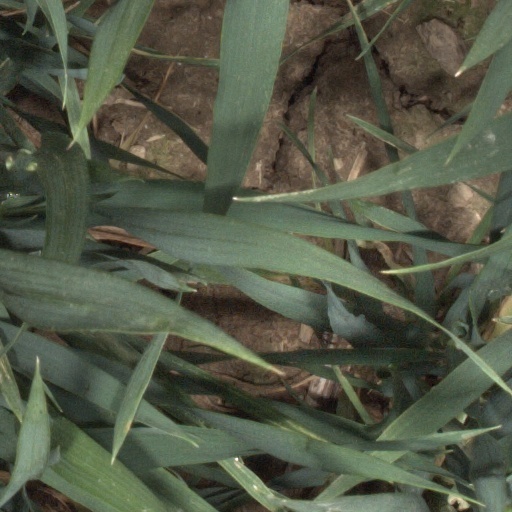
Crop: wheat